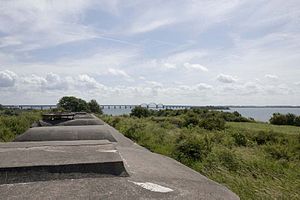
Masnedøfortet
Masnedøfortet med storestrømsbroen i baggrunden, 2007
Masnedøfortet er et befæstningsanlæg, beliggende på Masnedø i Storstrømmen mellem Sjælland og Falster. Opførelsen blev påbegyndt i 1912 og ved 1. verdenskrigs udbrud august 1914 havde man støbt fortets kasematter og udgravet en del af jordværkerne, men skytset manglede.